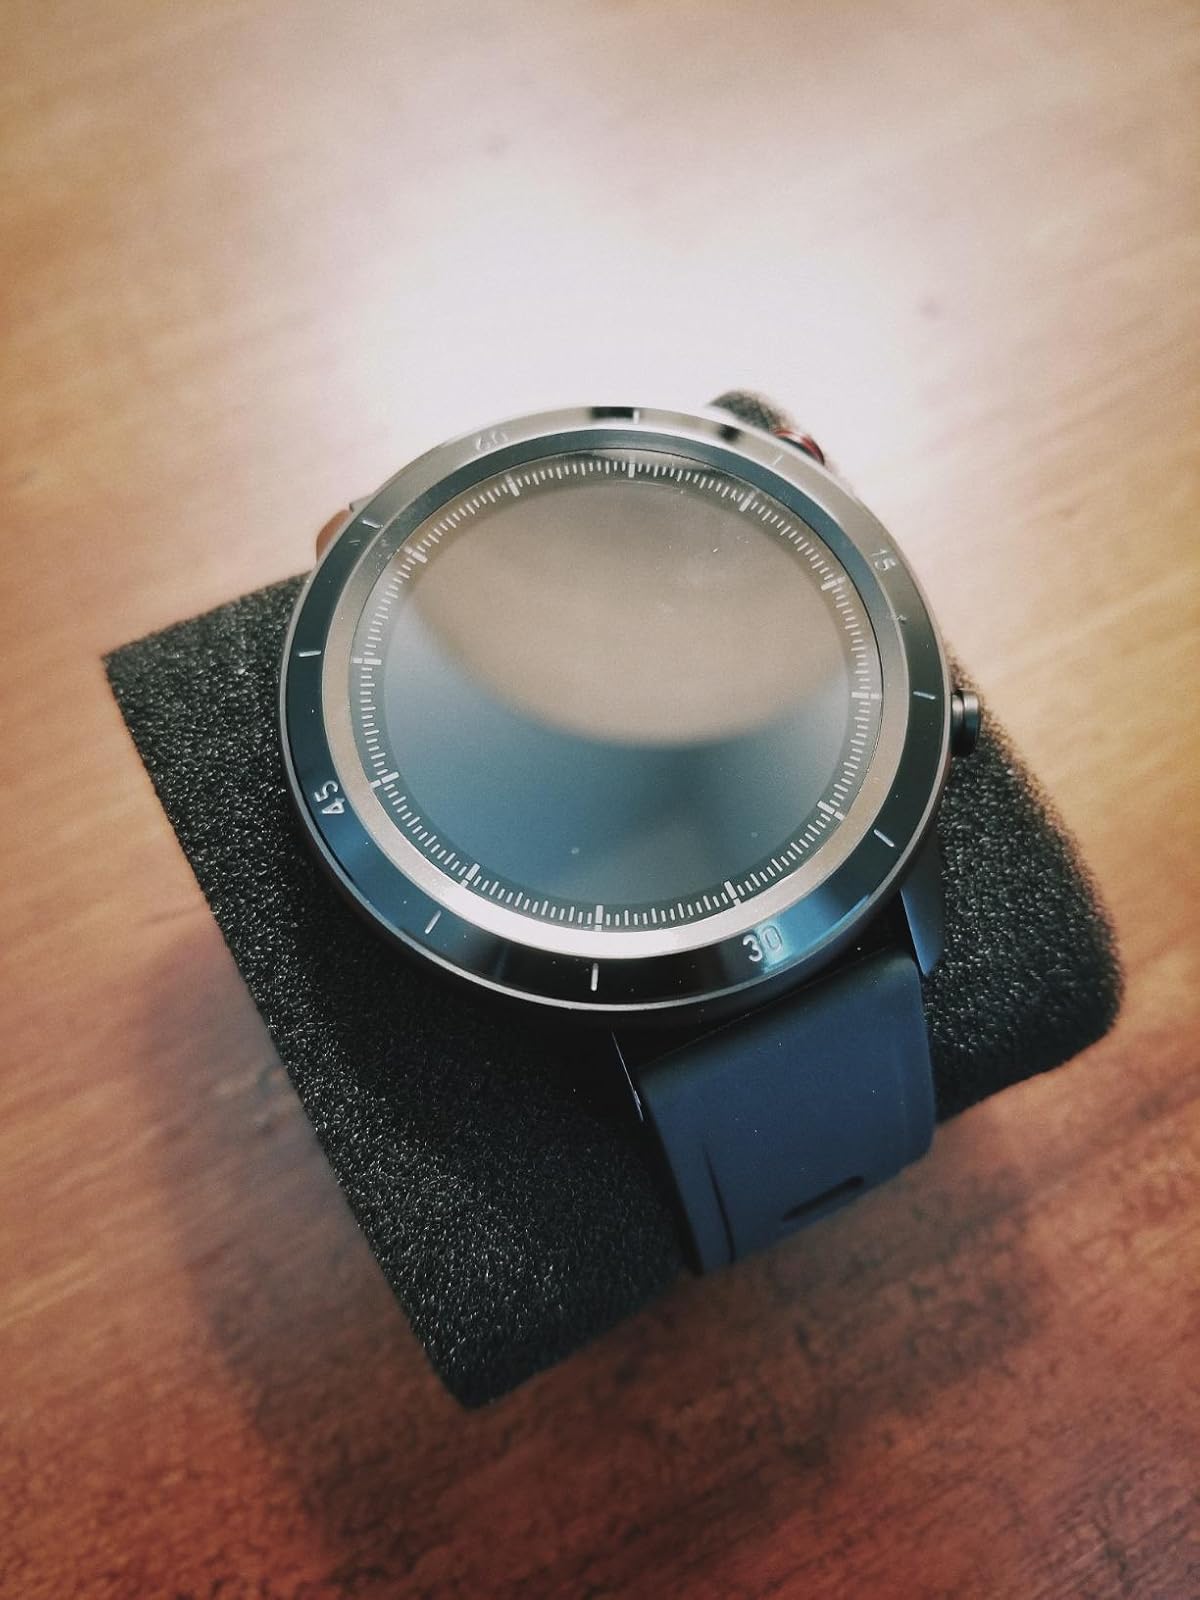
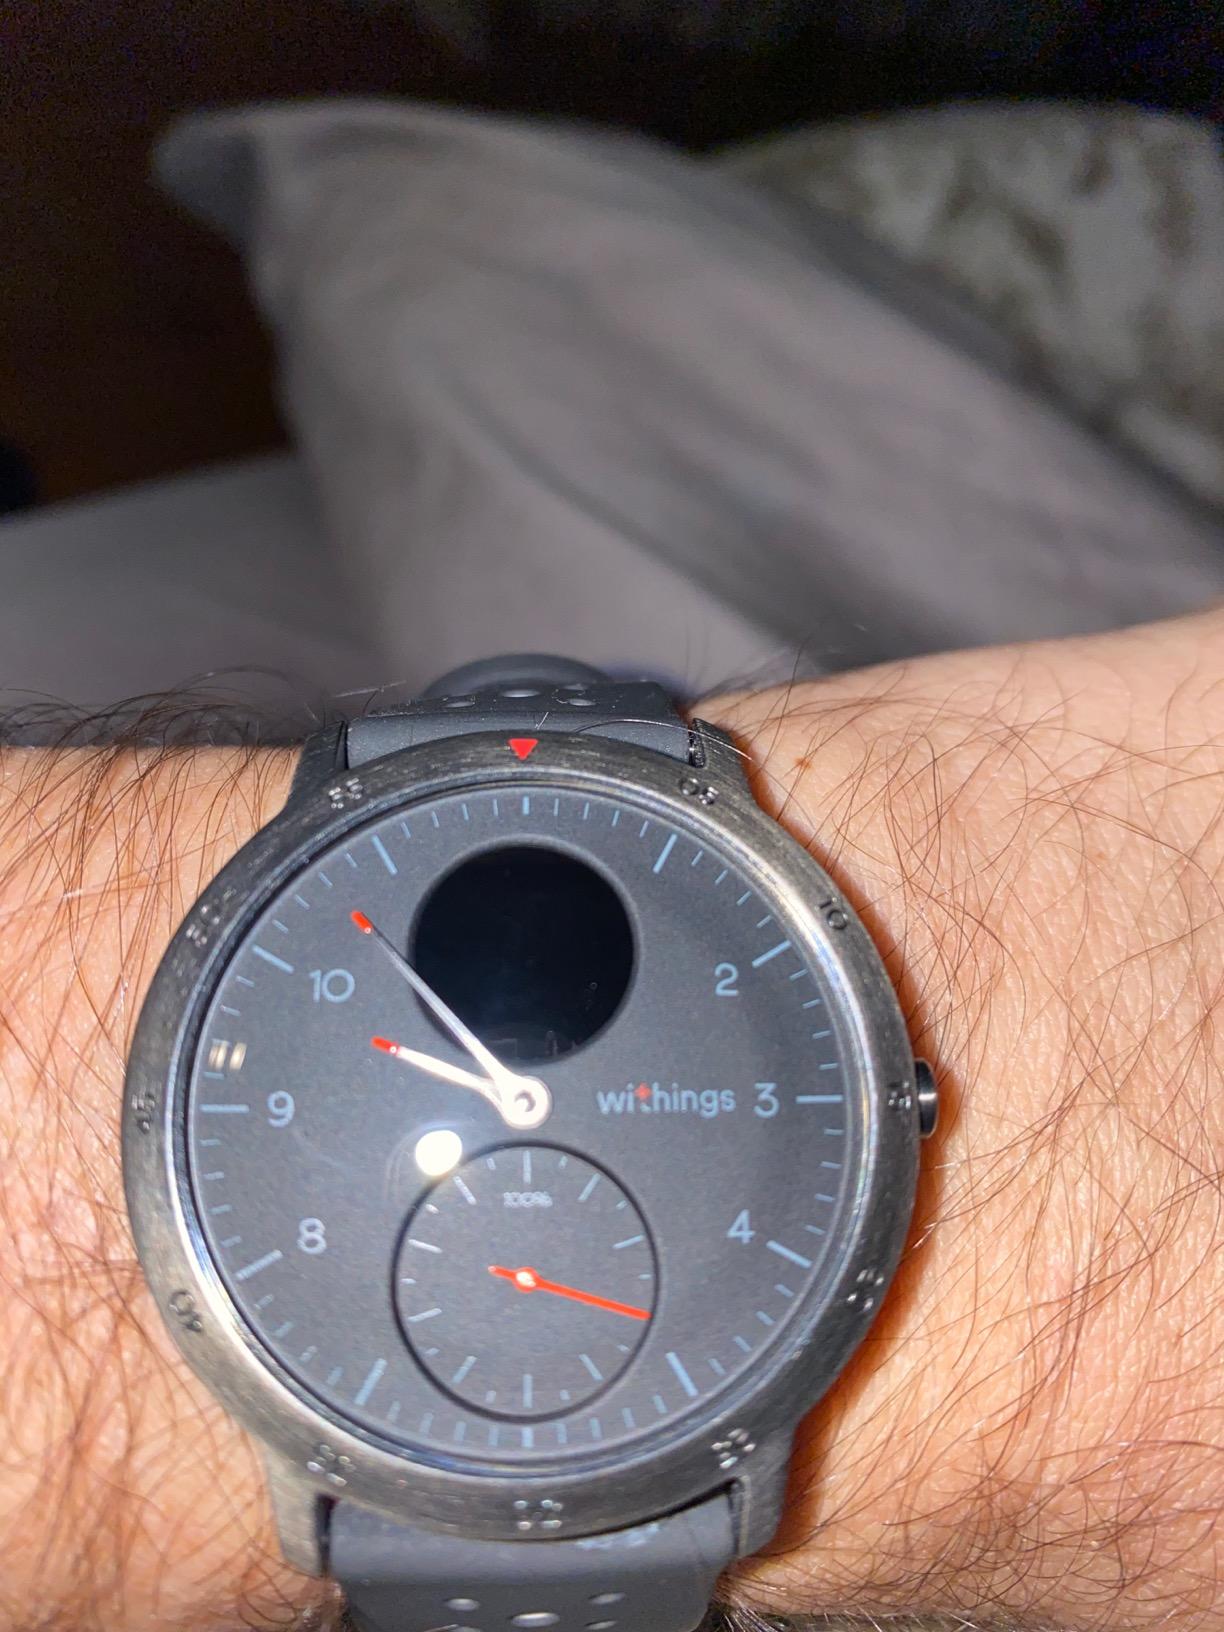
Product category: smartwatch
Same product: no